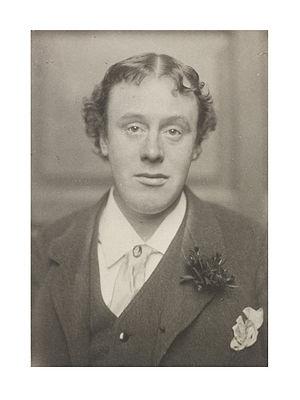
Le comte Stanislas Eric Stenbock est un poète balte et un auteur d'histoires macabres.